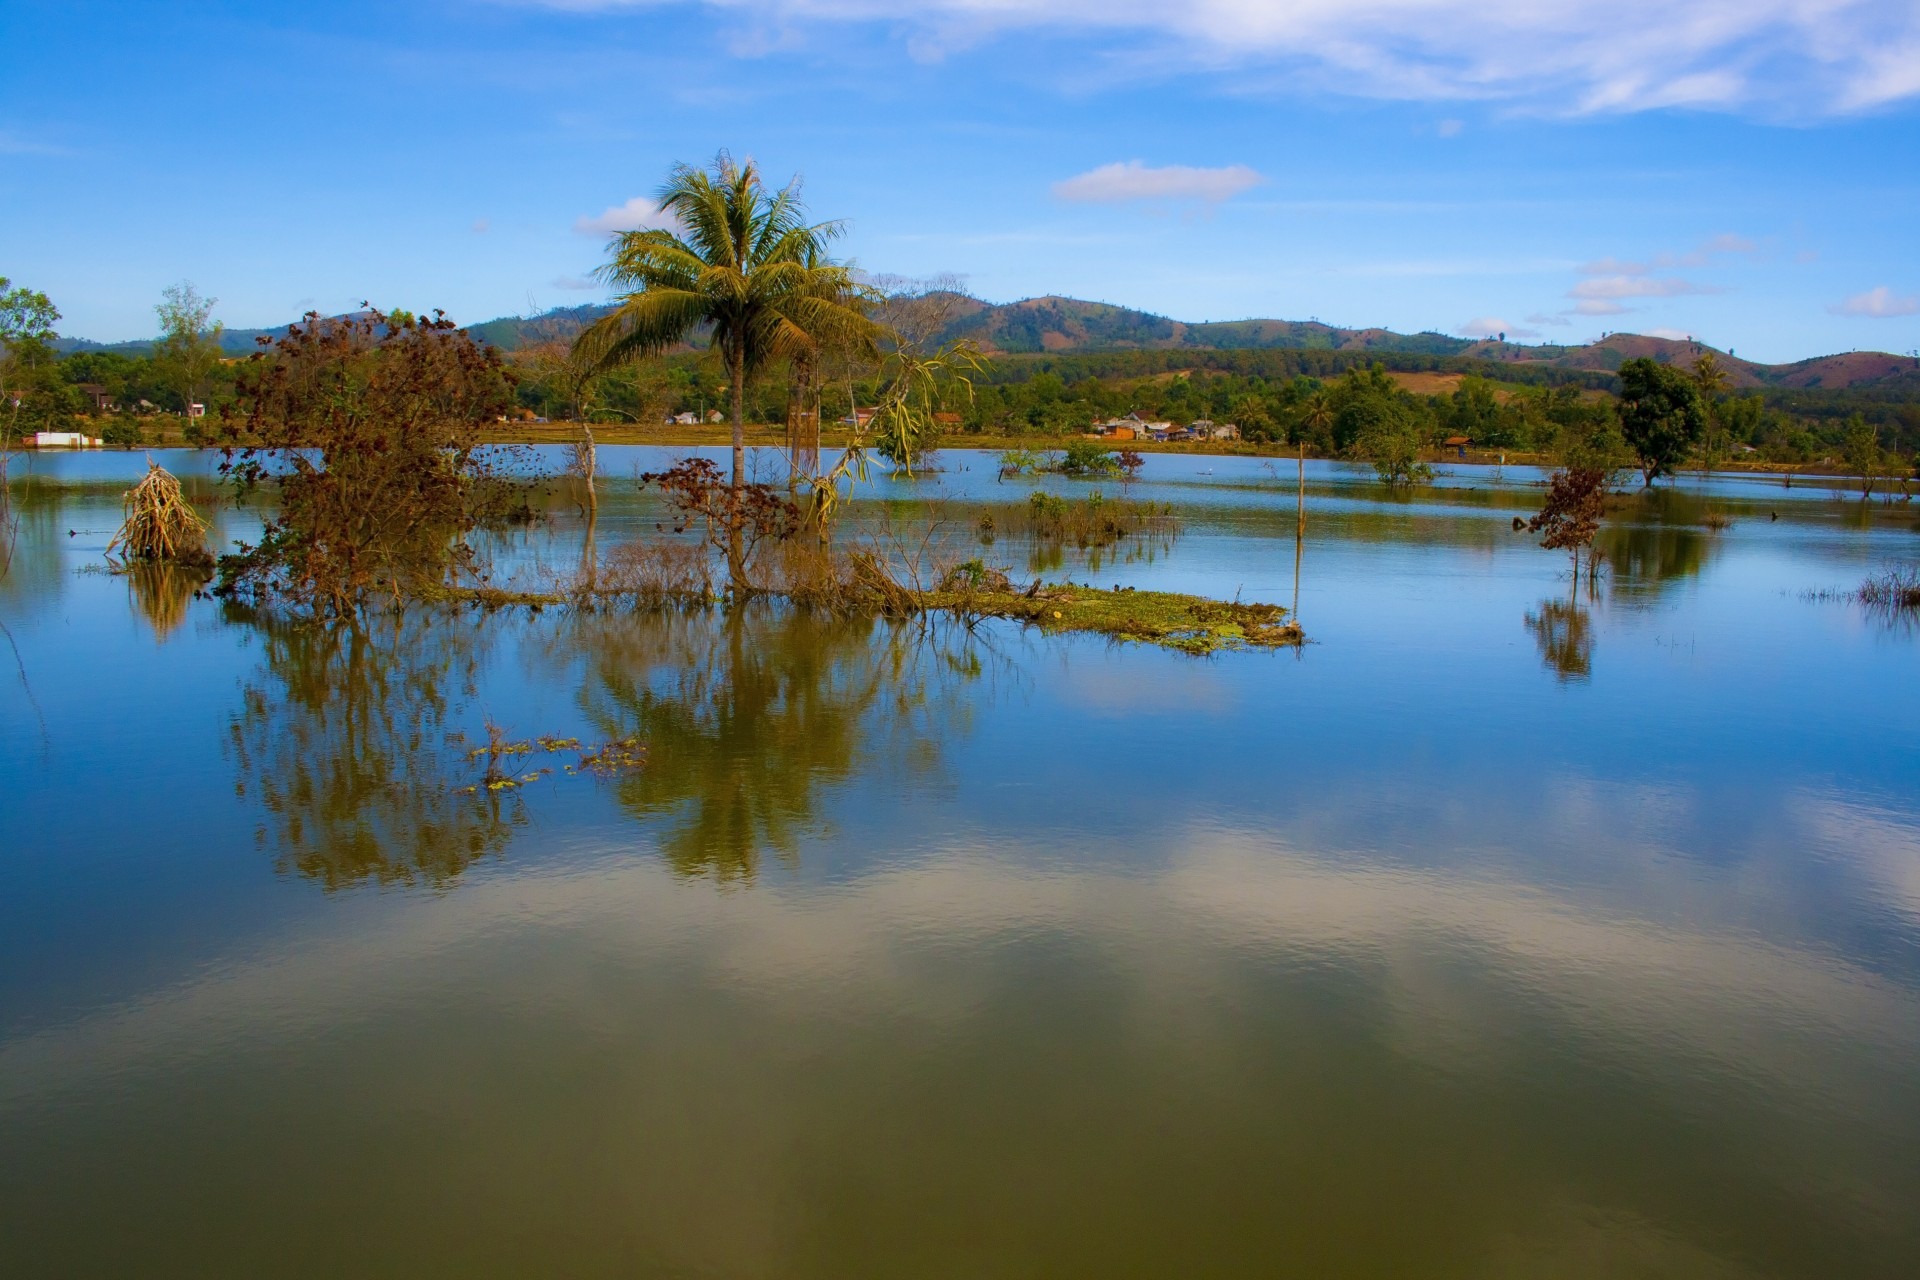
landscape, tree, water, nature, horizon, marsh, cloud, sky, morning, shore, lake, river, pond, reflection, scenic, scenery, blue, reservoir, colorful, flora, plants, body of water, greenery, trees, hills, vegetation, reflective, landscapes, wetland, reflections, palms, lakes, habitat, loch, coconut trees, surfaces, natural environment, atmospheric phenomenon